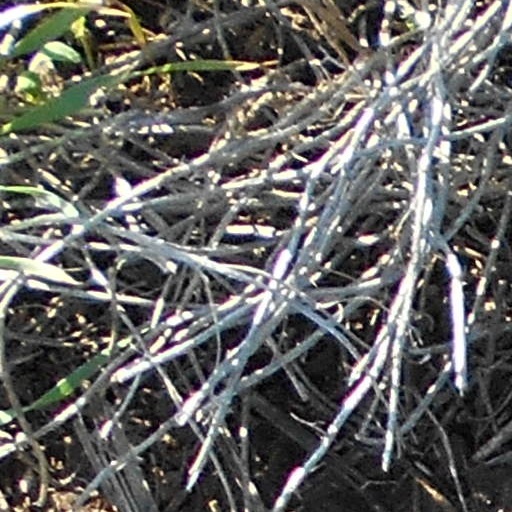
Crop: wheat